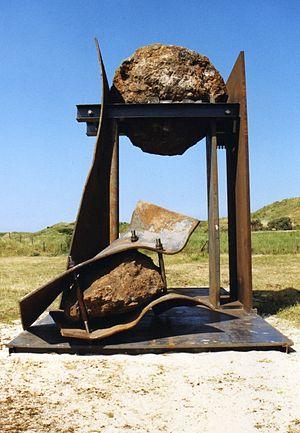
Aleš Veselý, né le 3 février 1935 à Čáslav, et mort le 14 décembre 2015 à Prague en République tchèque, est un sculpteur tchèque.